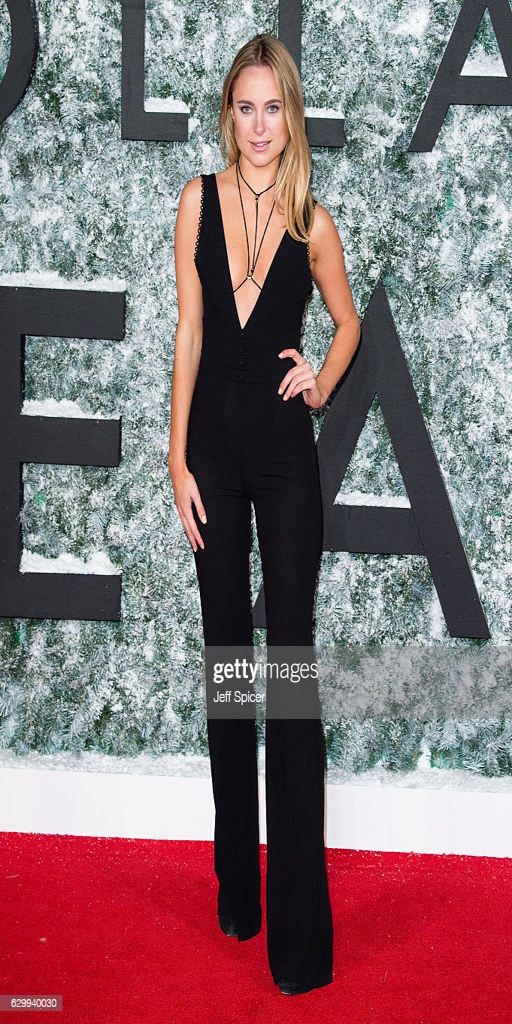
actor attends the european premiere .